November 2039 lunar eclipse

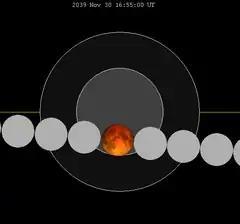
The Moon's hourly motion shown right to left

A partial lunar eclipse will occur at the Moon’s ascending node of orbit on Wednesday, November 30, 2039, with an umbral magnitude of 0.9443. A lunar eclipse occurs when the Moon moves into the Earth's shadow, causing the Moon to be darkened. A partial lunar eclipse occurs when one part of the Moon is in the Earth's umbra, while the other part is in the Earth's penumbra. Unlike a solar eclipse, which can only be viewed from a relatively small area of the world, a lunar eclipse may be viewed from anywhere on the night side of Earth. Occurring about 1.8 days before apogee (on December 2, 2039, at 11:10 UTC), the Moon's apparent diameter will be smaller.